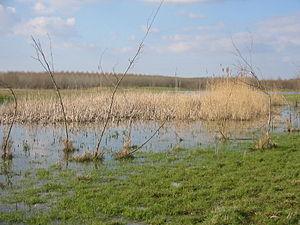
Le Horsterwold est une jeune forêt à proximité de Zeewolde, d'environ 3700 hectares adjacent sur les bords du Nuldernauw dans la province de Flevoland, aux Pays-Bas.
Zeewolde est un village et une commune néerlandaise, située dans la province du Flevoland.